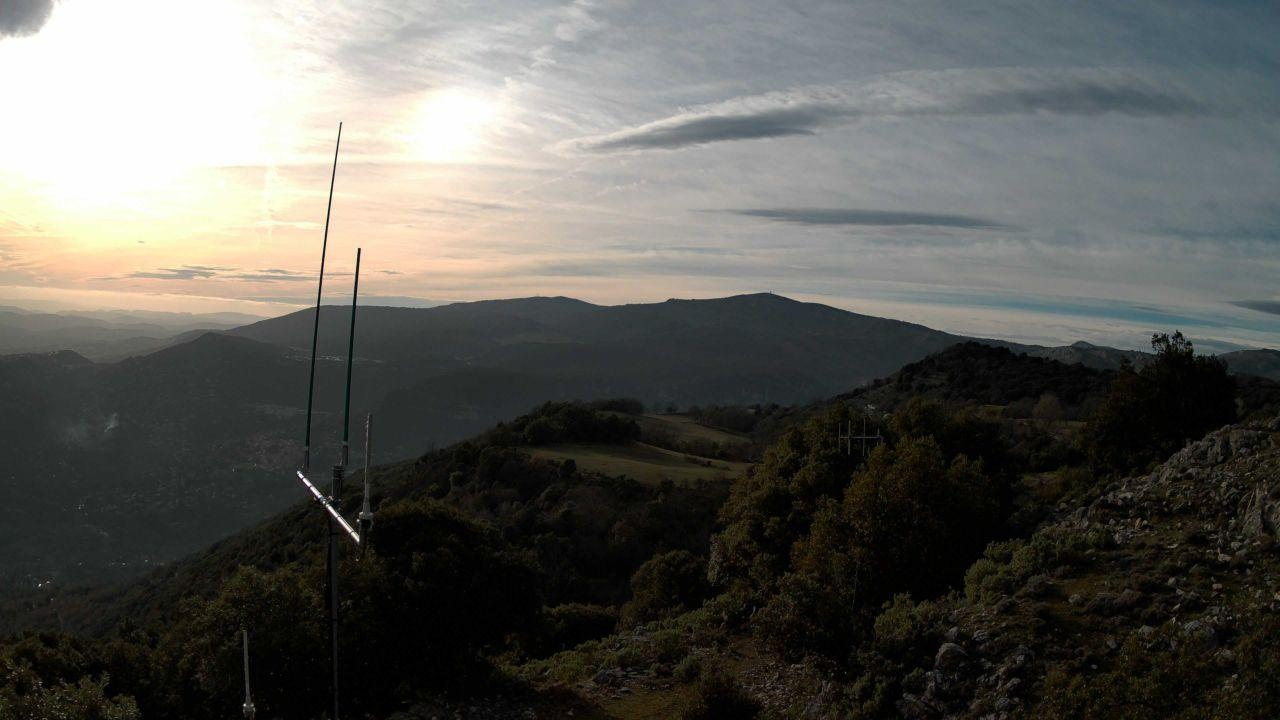
Fire: no
Smoke: yes